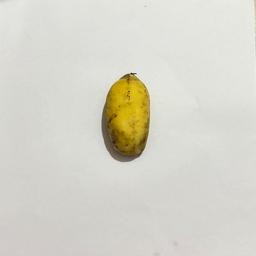
Banana variety: Sabri Kola